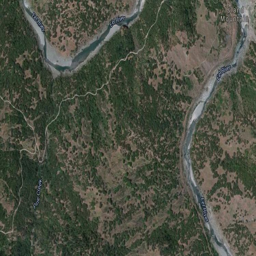
satellite image of the area and river .